Chief Meyers

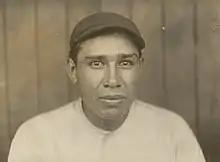
Meyers in 1910

John Tortes "Chief" Meyers (July 29, 1880July 25, 1971) was an American Major League Baseball catcher for the New York Giants, Boston Braves, and Brooklyn Robins (more widely known as the Brooklyn Dodgers) from 1909 to 1917. He played on the early Giants teams under manager John McGraw and was the primary catcher for Hall of Famer Christy Mathewson. Meyers hit over .300 for three straight years as the Giants won three straight National League pennants from 1911 to 1913. Overall, he played in four World Series – the 1911, 1912, and 1913 Series with the Giants, as well as the 1916 Series with the Robins. Meyers was a Native American from the Cahuilla culture of California, and he was educated at Dartmouth College.